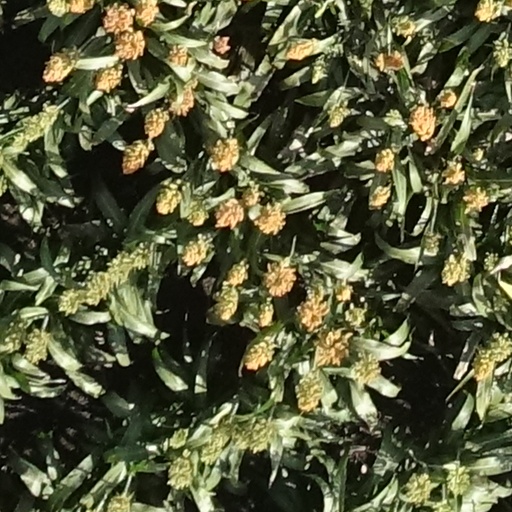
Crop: sorghum